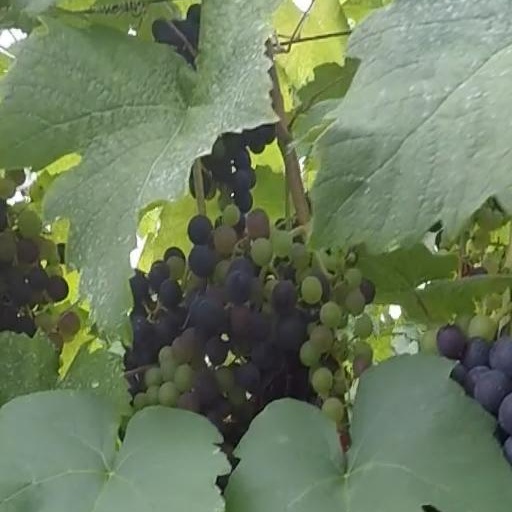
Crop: grape